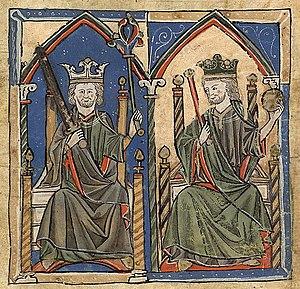
Miniature médievale du monastère de la commune de Lousame (Mosteiro de Toxosoutos), en Galice représentant, à gauche Ferdinand II de León et Alphonse IX de León à droite, les deux monarques furent rois de Galice et de León. Galego: Miniatura medieval procedente do Tombo de Toxos Outos p. 24 pertencente ao Mosteiro dos Santos Xusto e Pastor de Toxos Outos, nel representanse a Fernando II (á esquerda) e Afonso VIII (á dereita) ambo-los dous, ""Reis de Galiza e León"". Para a identificación dos personaxes consultar LA MINIATURA EN GALICIA EN LA BAJA EDAD MEDIA, RAMÓN YZQUIERDO PERRÍN, Universidade da Coruña."
Le royaume de Galice a été une entité politique du sud-ouest de l'Europe et du nord-ouest de la péninsule Ibérique.